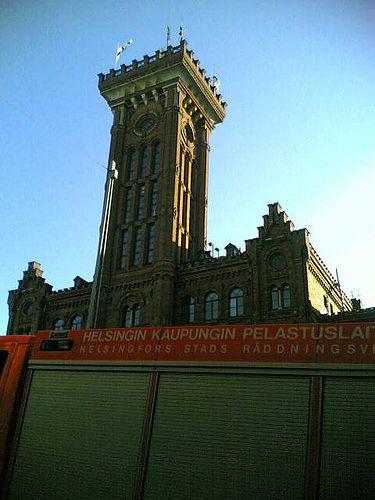
Weather: sun or clear